Russian River Valley AVA

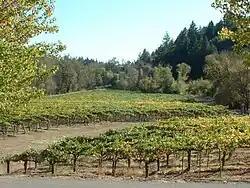
A vineyard in the Russian River Valley AVA

Russian River Valley is an American Viticultural Area (AVA) in Sonoma County, California. Centered on the Russian River, the Russian River Valley AVA accounts for about one-sixth of the total planted vineyard acreage in Sonoma County. The appellation was granted AVA status in 1983 and enlarged in 2005. The area generally lies between Sebastopol and Santa Rosa in the south, and Forestville and Healdsburg in the north. The Russian River Valley has a characteristically cool climate, heavily affected by fog generated by the valley's proximity to the Pacific Ocean. The area is known for its success with cool climate varietals, notably Pinot noir and Chardonnay.